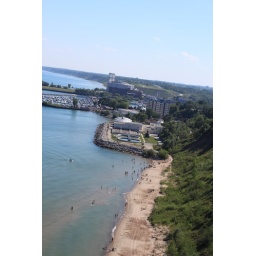
The beach at Port Washington's main lakefront as seen from the sky - I was in a helicopter!!!